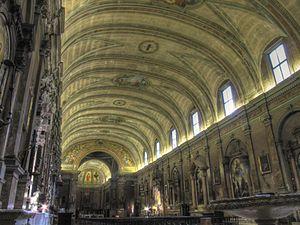
L'église de Sant'Eufemia est une église de style gothique située en Italie à Vérone. Elle est consacrée à sainte Euphémie.